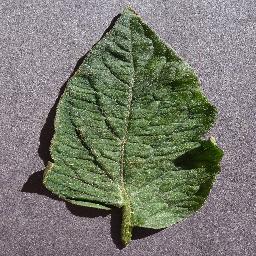
Label: Tomato___healthy